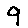
Label: 9